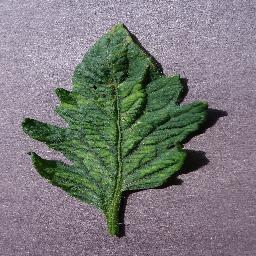
Label: Tomato___Tomato_mosaic_virus